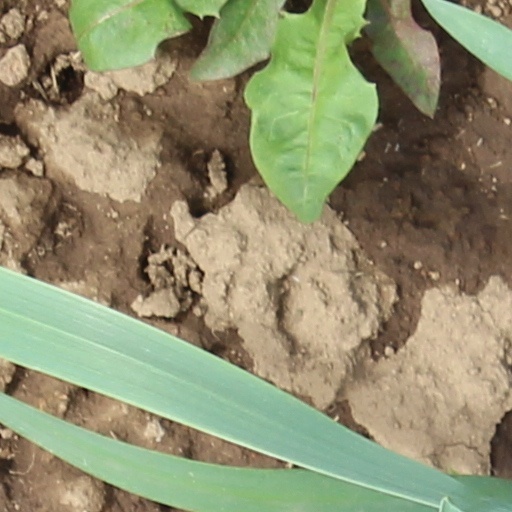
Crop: wheat